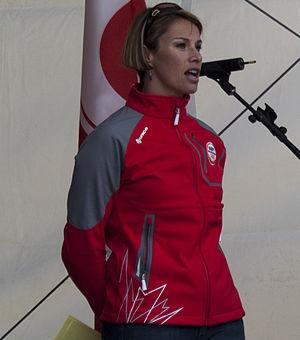
Catriona Le May Doan est une patineuse de vitesse canadienne. Elle est double championne olympique de patinage de vitesse.